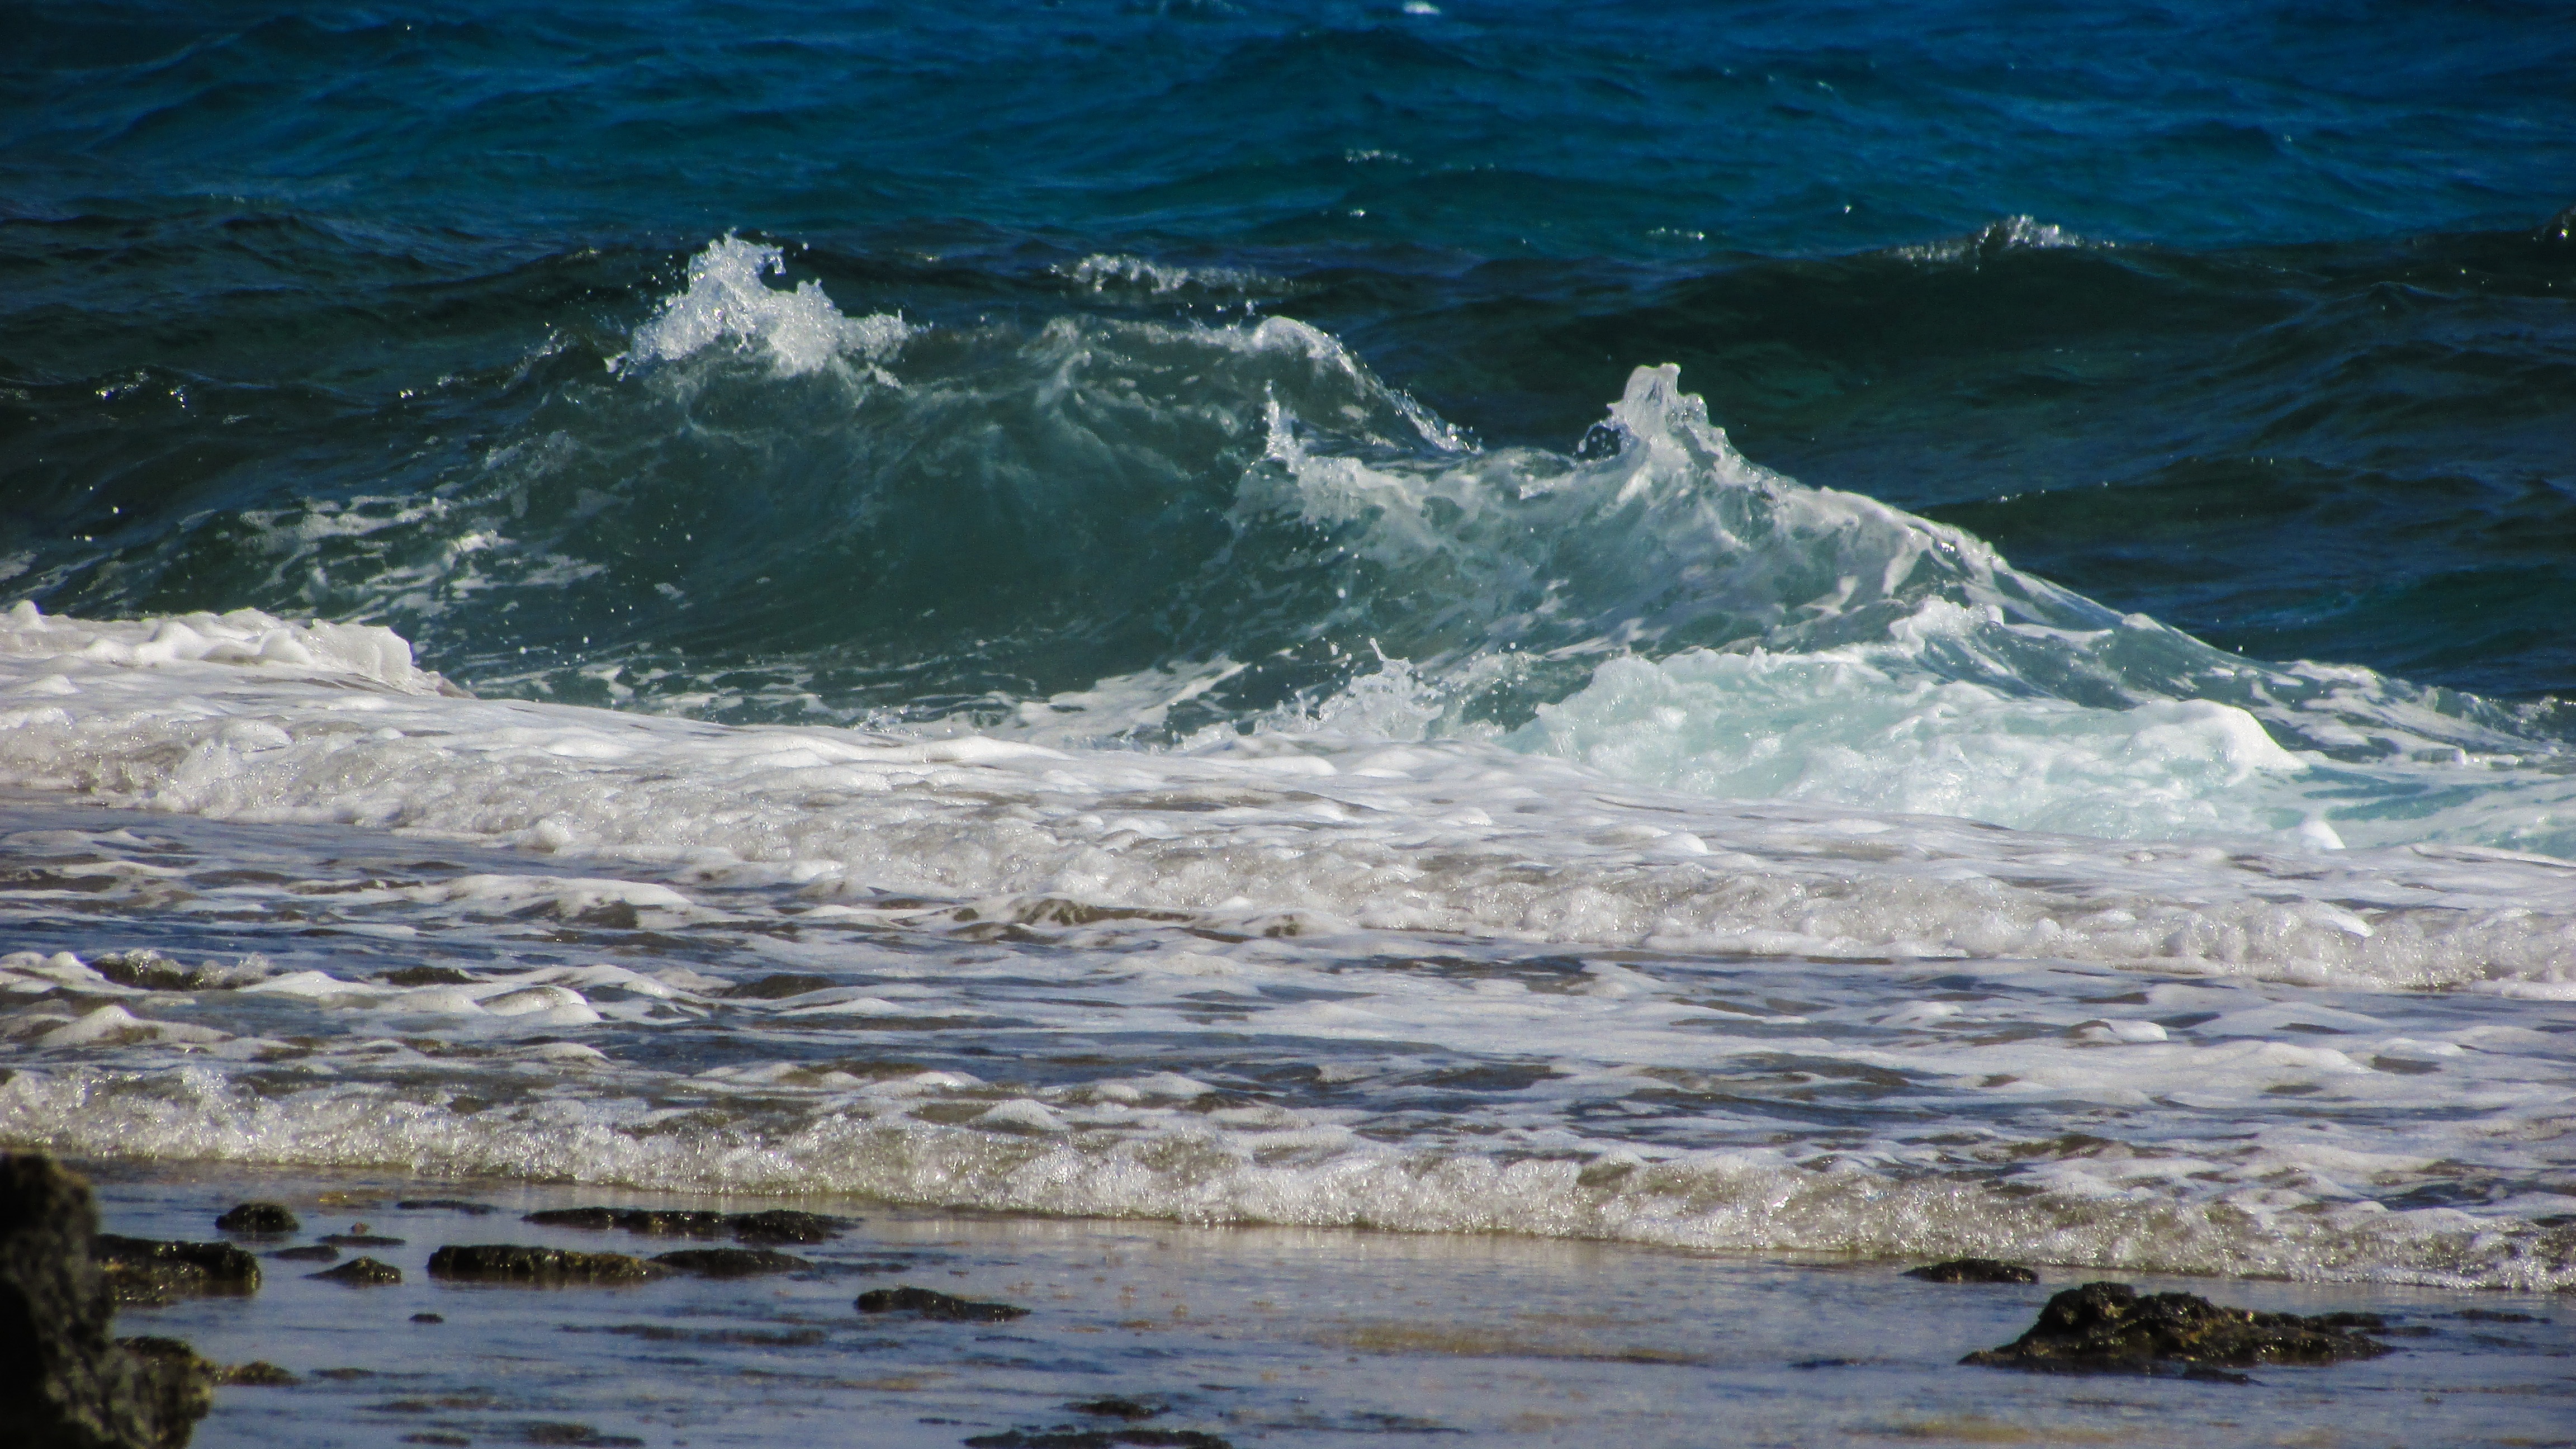
beach, sea, coast, nature, ocean, shore, wave, foam, spray, rapid, energy, power, smashing, arctic ocean, wind wave